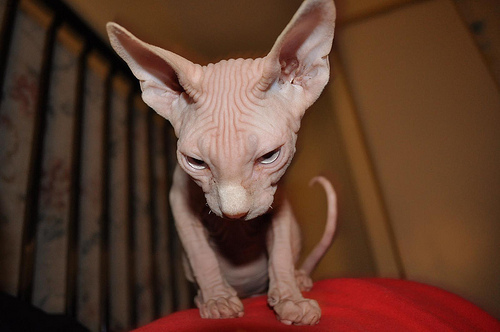
Breed: sphynx